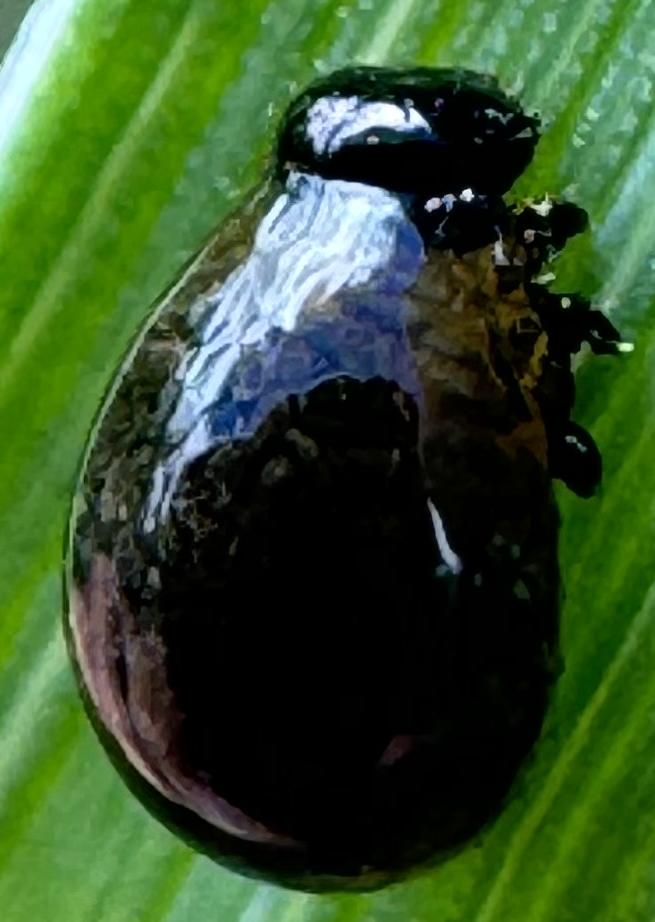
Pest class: cereal_leaf_beetle